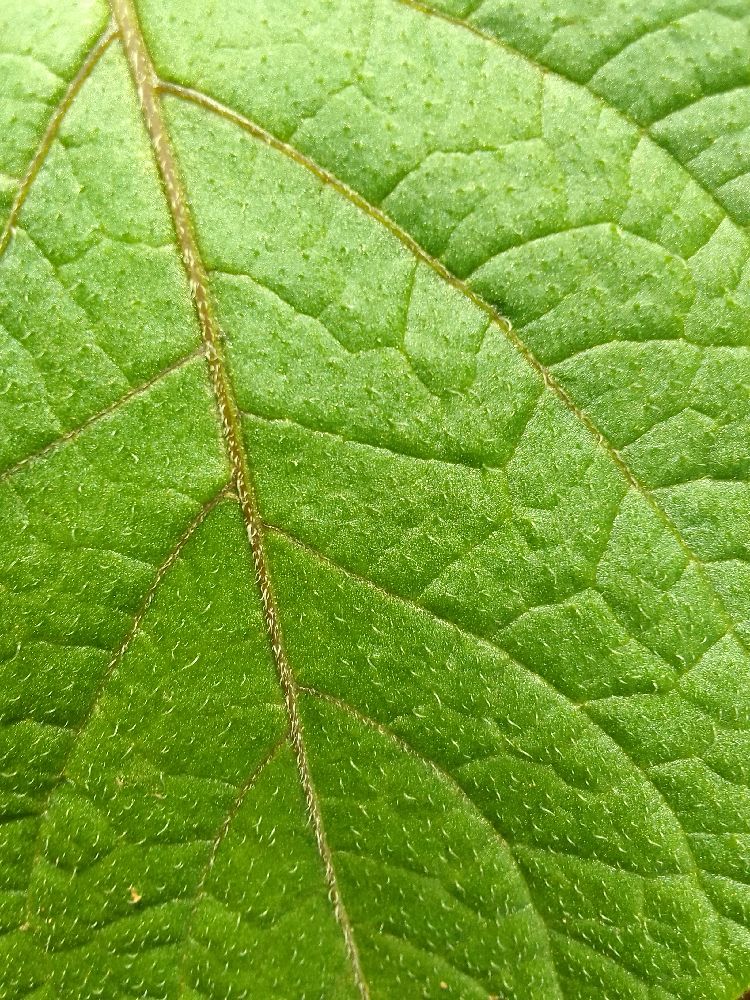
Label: Healthy